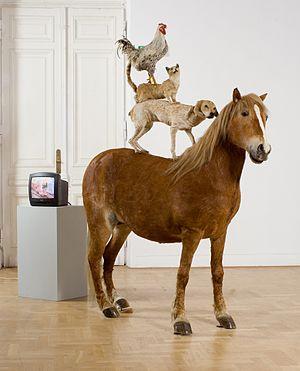
Katarzyna Kozyra est une artiste contemporaine polonaise féministe utilisant divers médiums tels que l’installation, la performance, la vidéo et la photographie et dont les œuvres ont connu et continuent de susciter de nombreuses controverses.